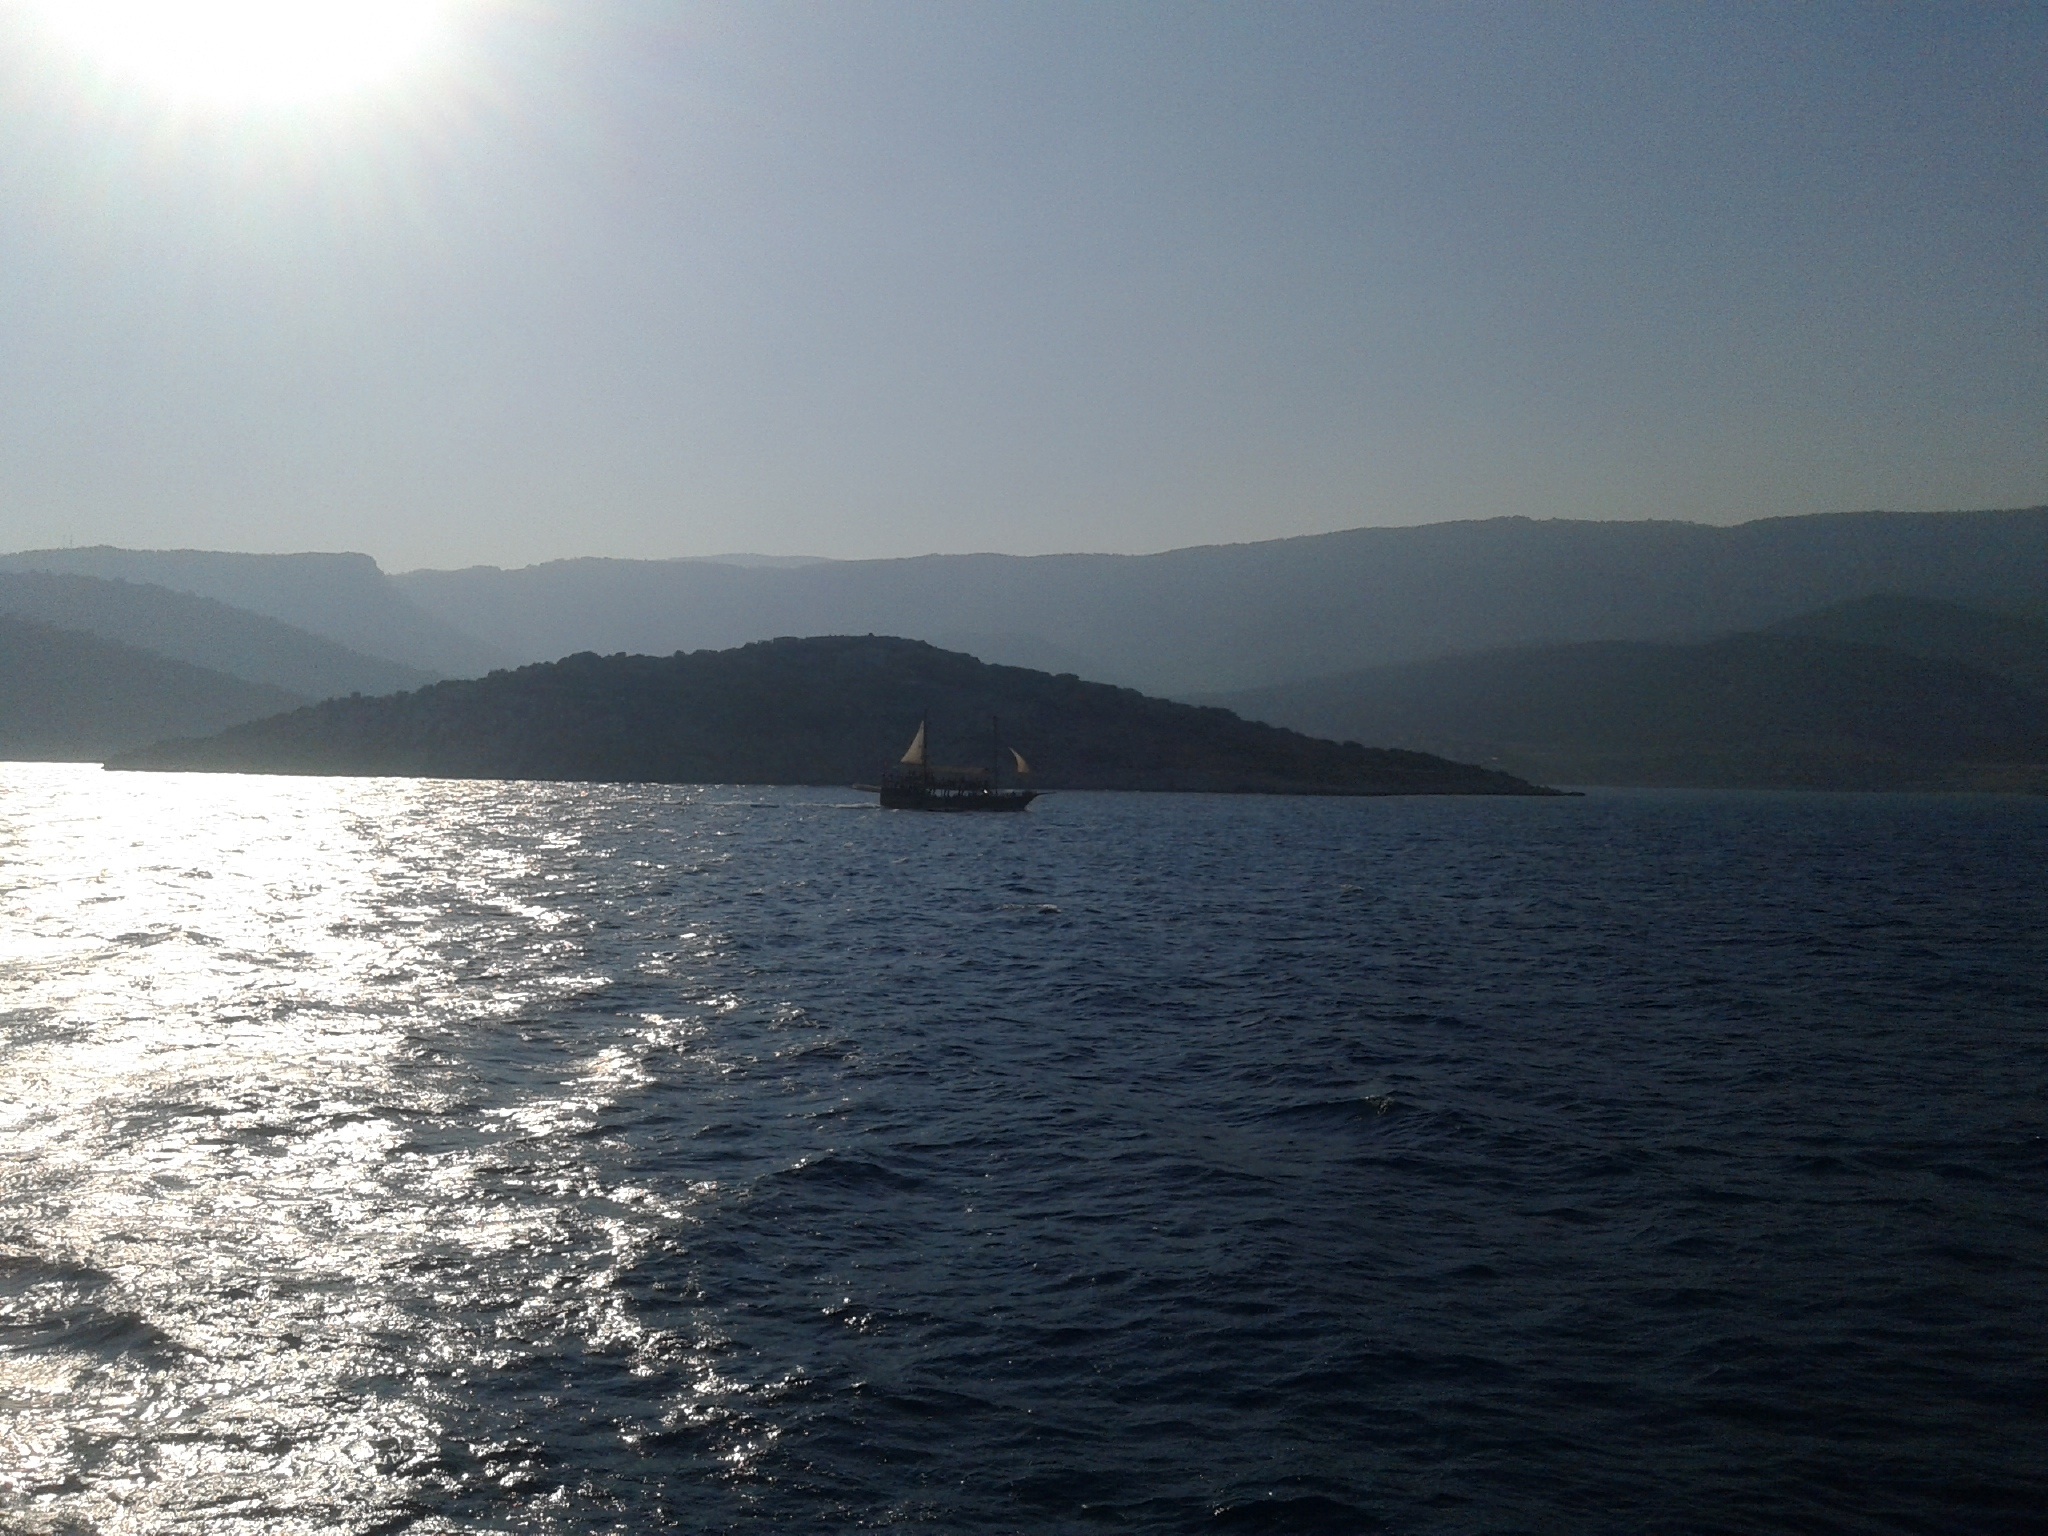
sea, coast, ocean, horizon, lake, vehicle, bay, loch, cape